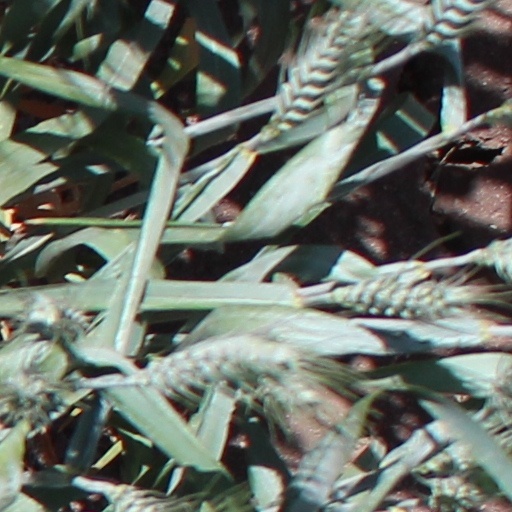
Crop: wheat